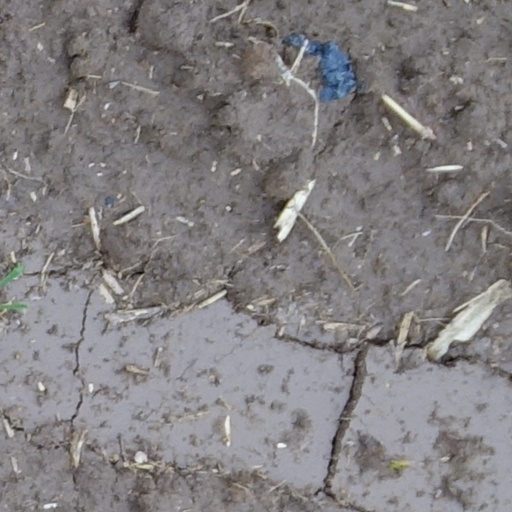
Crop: wheat